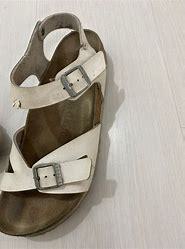
Brand: Birkenstock
Model: 100